Sonder Design

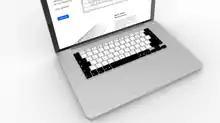
Artist's impression of a Sonder keyboard module integrated into a Macbook.

According to a report by "The Guardian" and "The Wall Street Journal", Apple had approached the startup for acquisition with the assistance of Foxconn. Sonder issued a press release stating that co-founder Francisco Serra-Martins did not meet with Apple CEO Tim Cook in Shenzhen, China on October 26, 2016, as reported. Members of Sonder's sales and MacBook architecture team are Apple alumni.